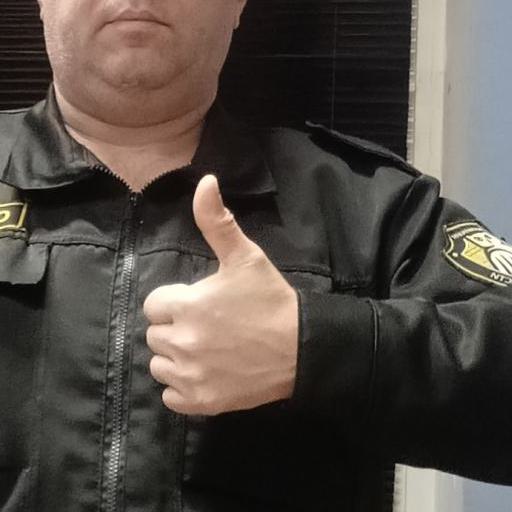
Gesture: like